Music of Canada

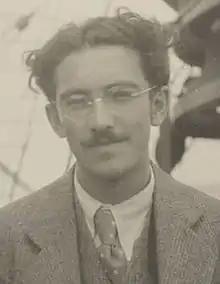
Murray Adaskin (1906–2002)

Prior to the development of the gramophone, Canadian songwriters' works were published as sheet music, or in periodicals in local newspapers such as The Montreal Gazette and Toronto Empire. Most recordings purchased by Canadians in the early days of the gramophone were made by American and British performers, behind some of these international hits were Canadian songwriters. Robert Nathaniel Dett (1882–1943) was among the first Black Canadian composers during the early years of the American Society of Composers, Authors and Publishers. His works often appeared among the programs of William Marion Cook's New York syncopated Orchestra. Dett himself performed at Carnegie Hall and at the Boston Symphony Hall as a pianist and choir director. Following quickly on the gramophone's spread came Canada's involvement in the First World War. The war was the catalyst for the writing and recording of large numbers of Canadian-written popular songs, some of which achieved lasting international commercial success. The military during World War I produced official music such as regimental marches and songs as well as utilitarian bugle calls. The soldiers had a repertoire of their own, largely consisting of new, often ribald, lyrics to older tunes.